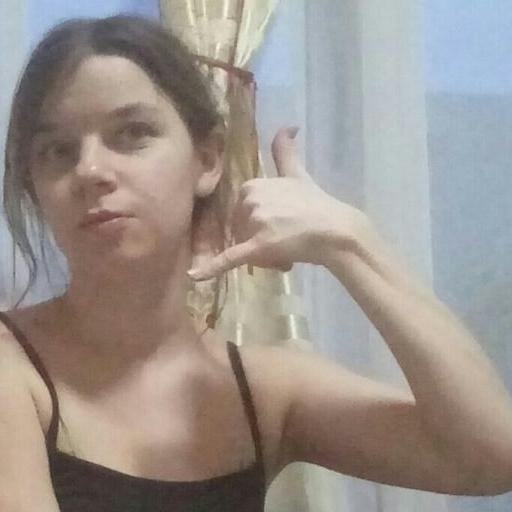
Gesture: call